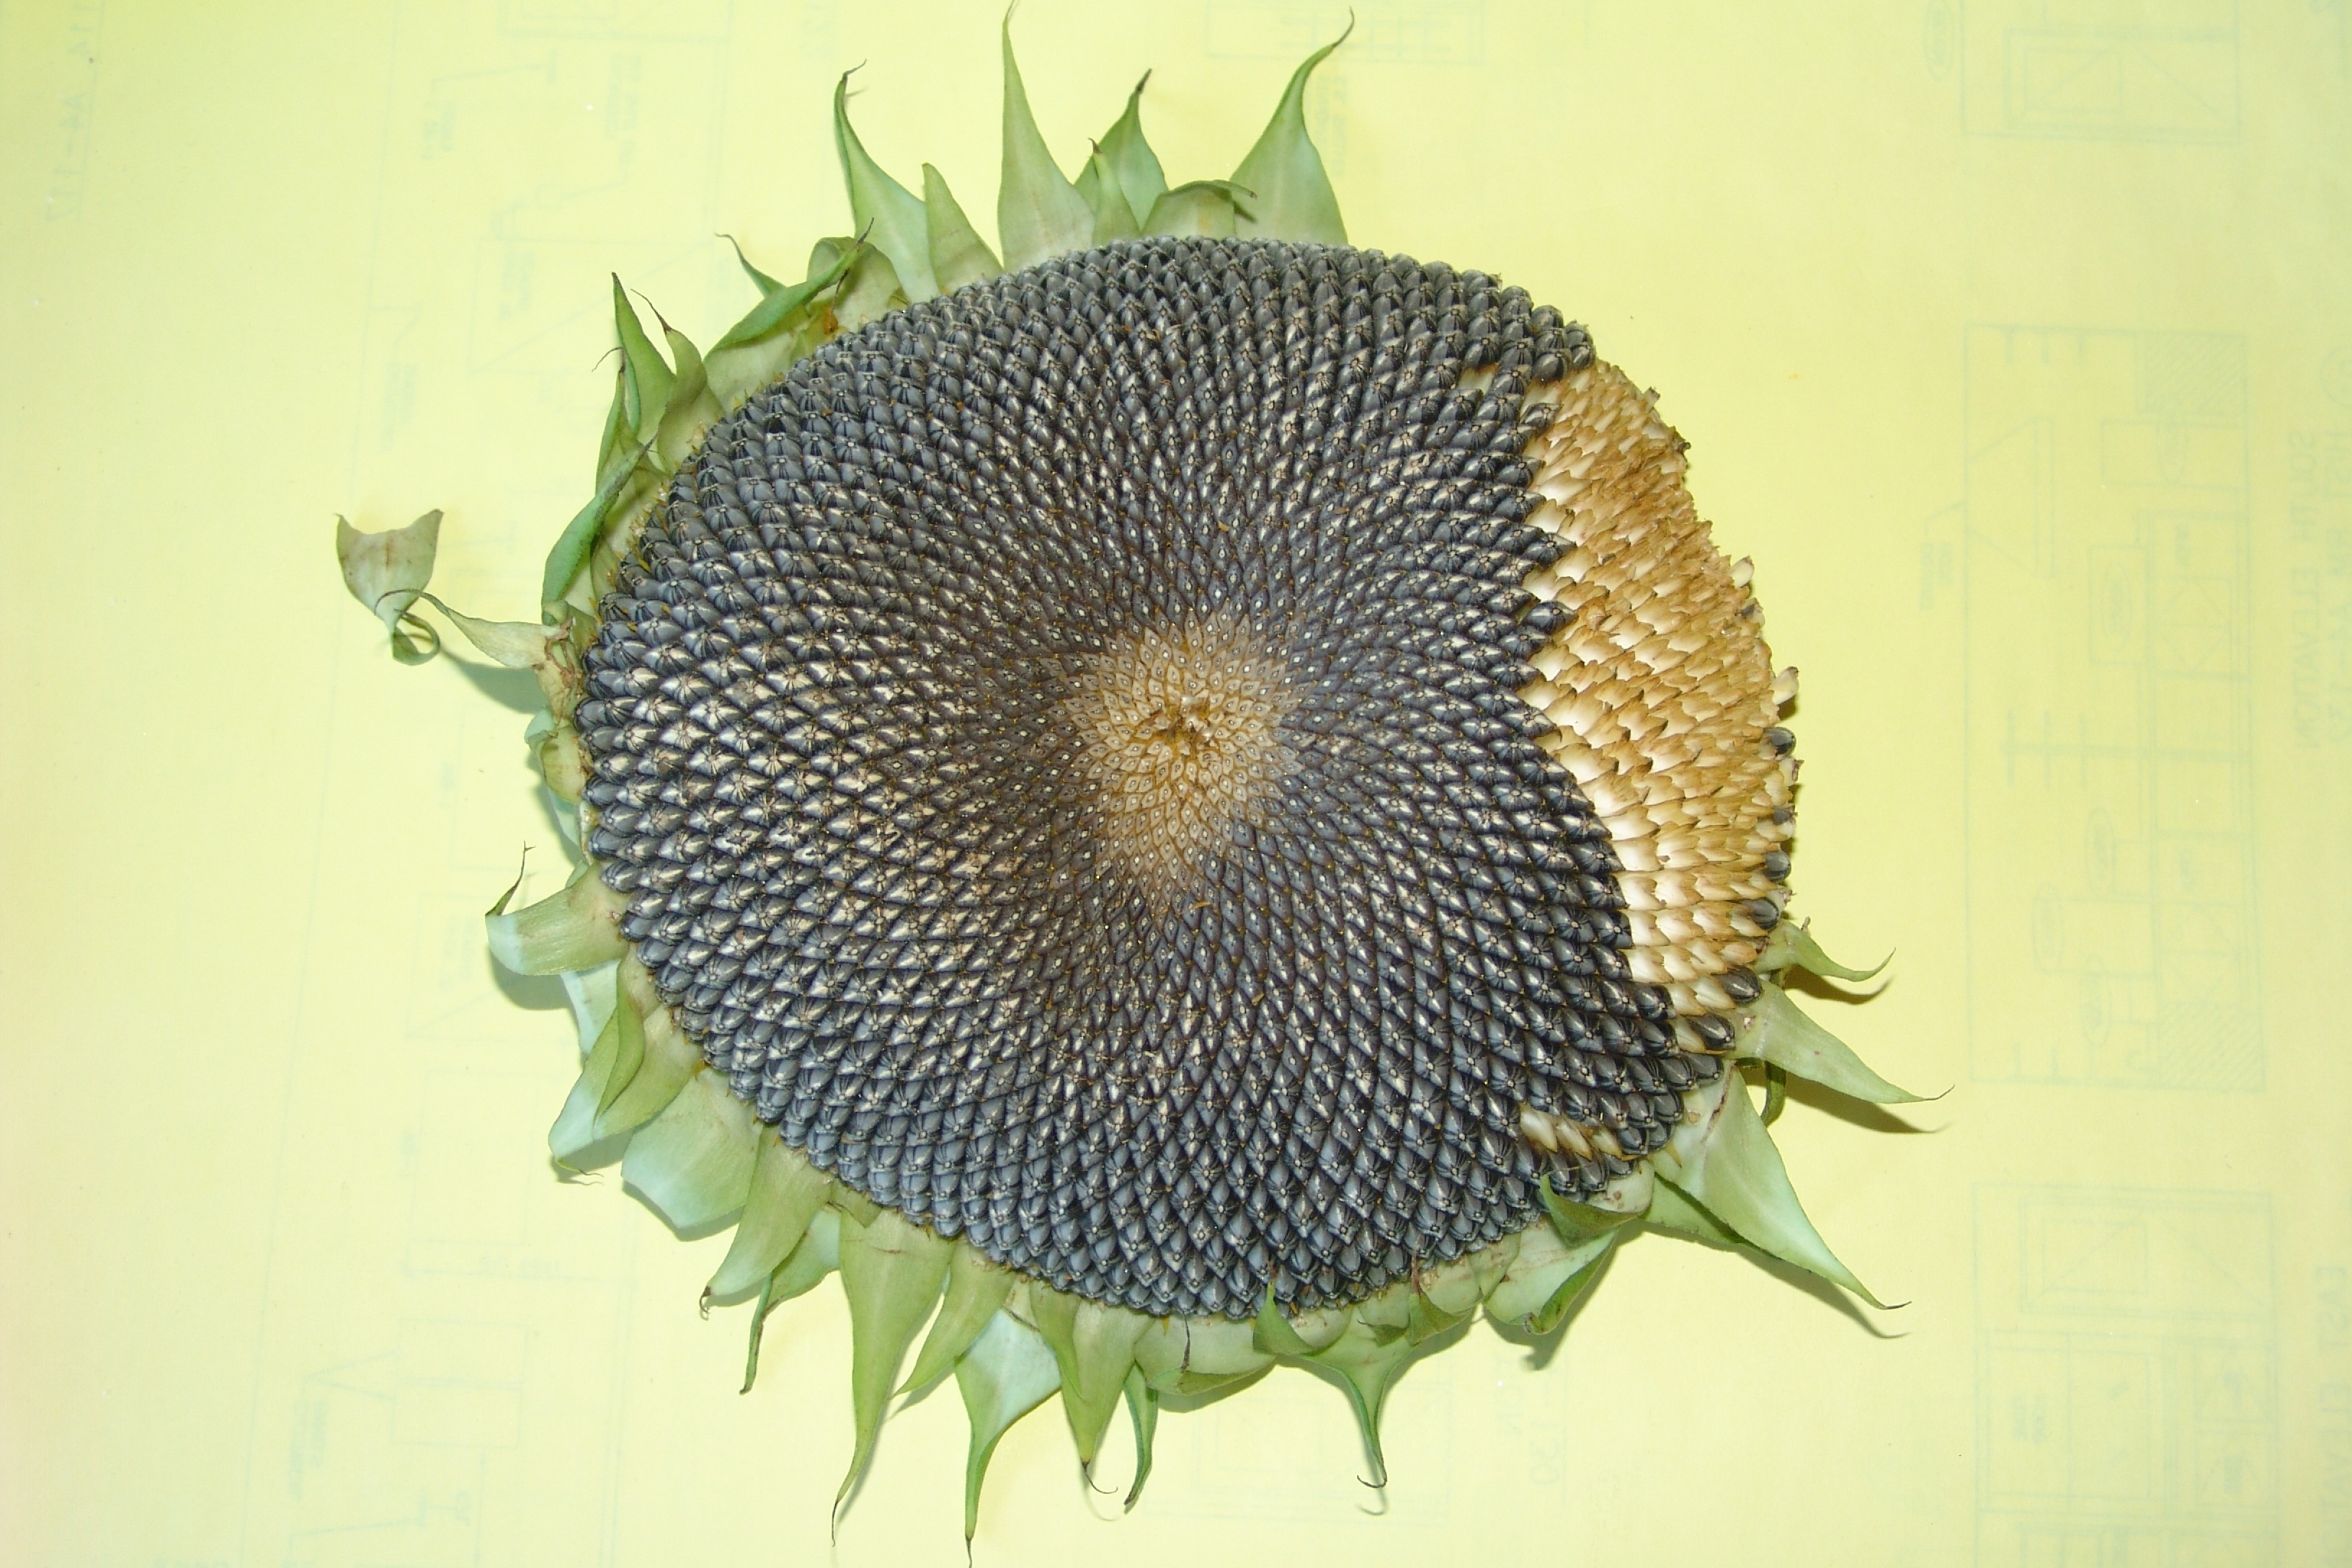
plant, flower, dry, food, produce, botany, flora, sunflower, close up, withered, sunflower seeds, macro photography, flowering plant, daisy family, sunflower seed, plant stem, land plant, sunflower head